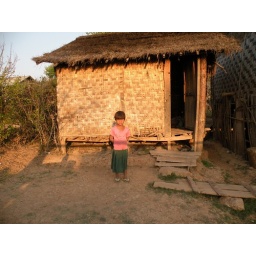
The little girl who lived in the house in the village where we stayed on our trek around Kalaw.